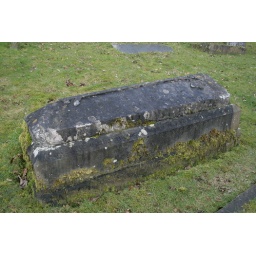
it looked almost black in person